Powder metallurgy

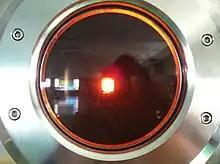
Spark plasma sintering, a kind of electric current assisted sintering that involves neither sparks nor plasma

Any fusible material can be atomized. Several techniques have been developed that permit large production rates of powdered particles, often with considerable control over the size ranges of the final grain population. Powders may be prepared by crushing, grinding, chemical reactions, or electrolytic deposition. The most commonly used powders are copper-base and iron-base materials.